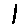
Label: 1